Fruitvale station

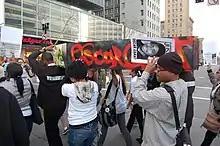
Protesters after the 2009 police shooting of Oscar Grant

On January 1, 2009, a BART police officer fatally shot an unarmed man, Oscar Grant III, at Fruitvale station while responding to reports of a fight on a train. Grant's death sparked several protests in Oakland, and was one of several police killings that contributed to the nationwide Black Lives Matter movement. "Fruitvale Station", a film about the killing, was released in 2013.